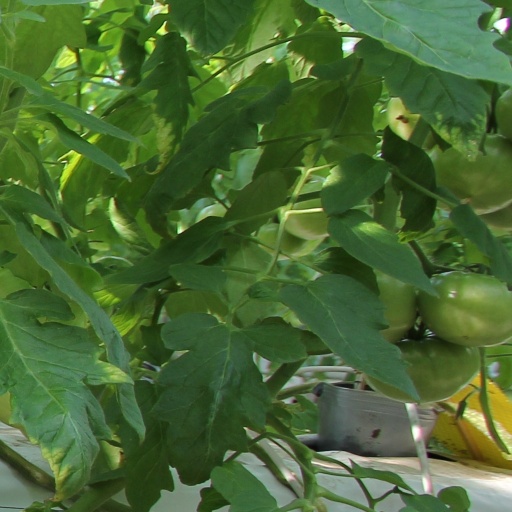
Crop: tomato